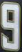
Number: 9